William Hunt (officer of arms)

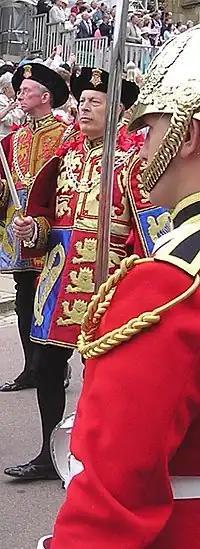
William Hunt, Windsor (centre), processing in the annual service of the Order of the Garter

William George Hunt (born 8 December 1946) served as Windsor Herald of Arms in Ordinary at the College of Arms in London from 1999 to 2017.